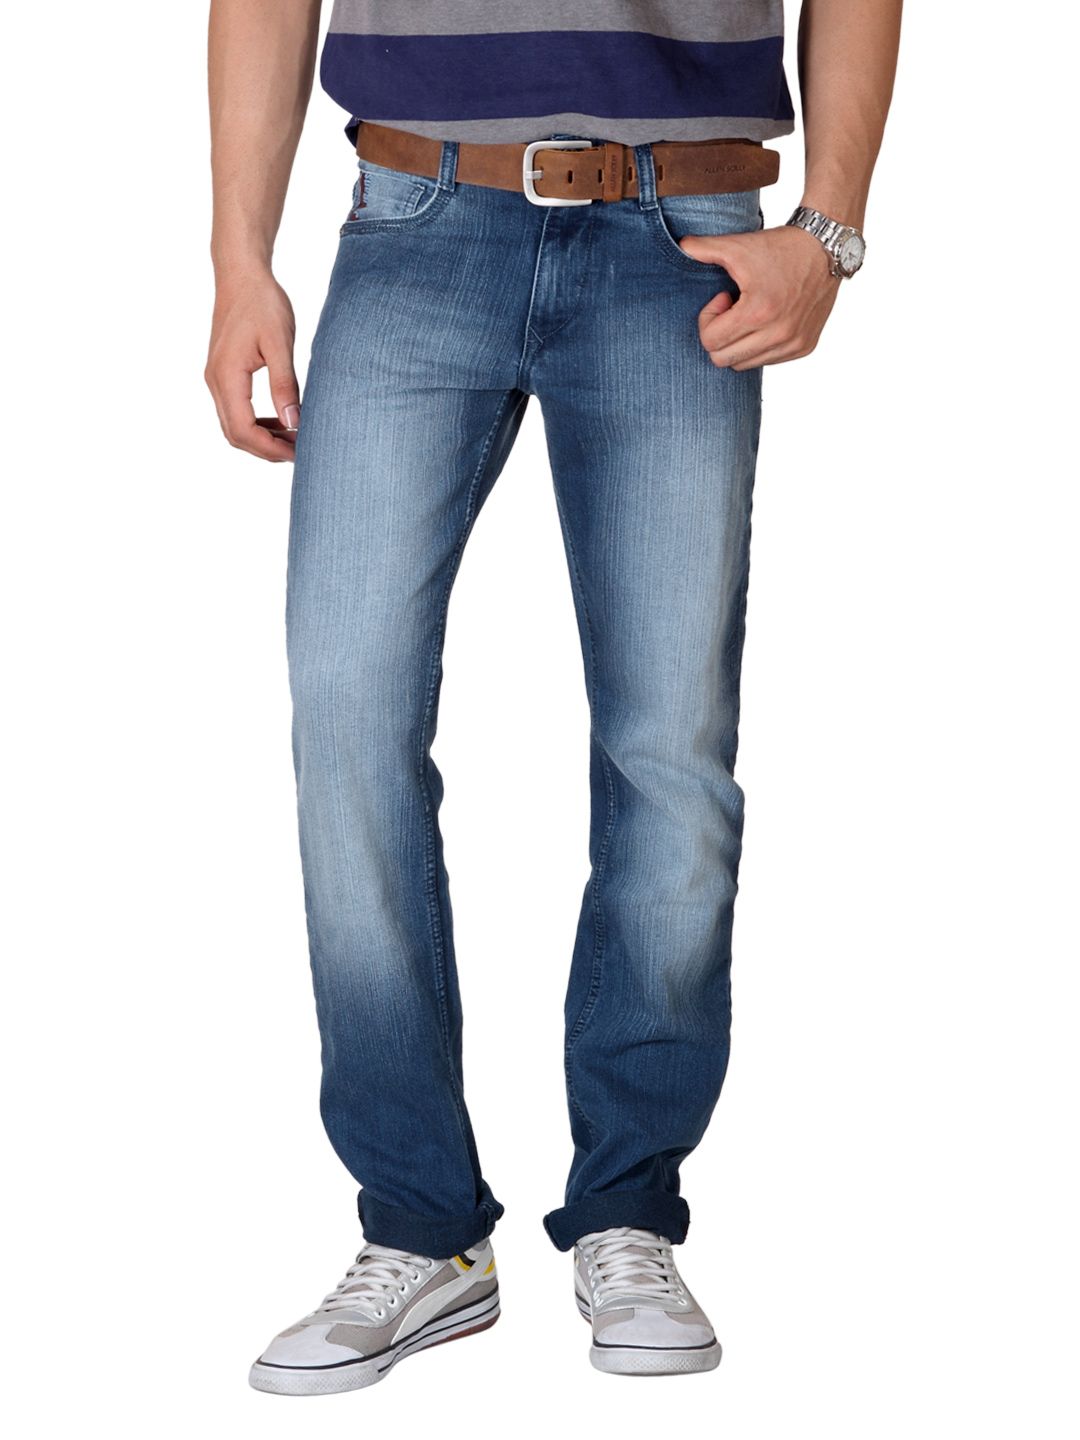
John Players Men Blue Jeans
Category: Apparel / Bottomwear / Jeans
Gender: Men
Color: Blue
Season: Summer 2012
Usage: Casual